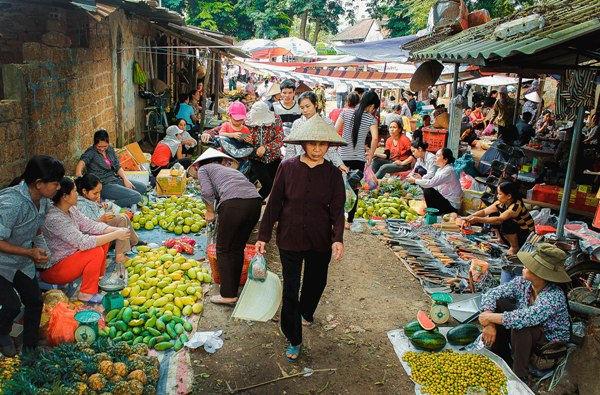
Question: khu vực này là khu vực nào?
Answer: khu vực này là một khu chợ